Corbin Watson

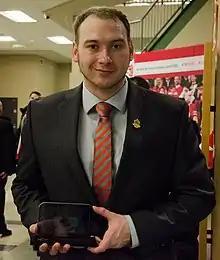
Watson in 2015

Corbin Watson (born January 6, 1987) is a Canadian Paralympic ice sledge hockey goalkeeper.